Chenghua Emperor

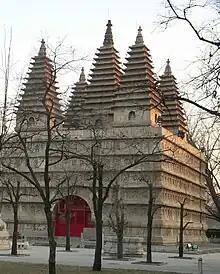
The 1473 Zhenjue Buddhist Temple was constructed in an unconventional "Diamond Throne Pagoda" architectural style, influenced by the Mahabodhi Temple in India.

Conflicts among women within the Forbidden City had a negative impact on the emperor's reputation. The first incident occurred on the day of his enthronement, when a dispute arose over the title of Emperor Yingzong's widow, Empress Qian. According to regulations, the title should have been given to the empress dowager, but the emperor's own mother, Lady Zhou, also claimed the same title. Despite being only a consort of Emperor Yingzong, she now held the status of mother to the reigning emperor and thus argued for the same title as Empress Qian. Lady Zhou also emphasized her loyalty to Emperor Yingzong, for which she had suffered alongside him during their years of house arrest from 1450–1457.